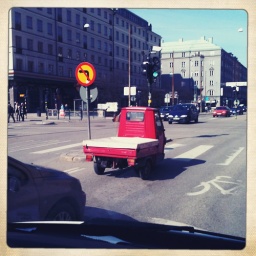
yesterday: a big dog in a very small truck